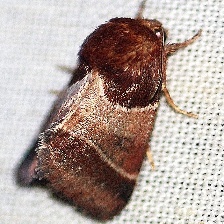
Species: ARCIGERA FLOWER MOTH